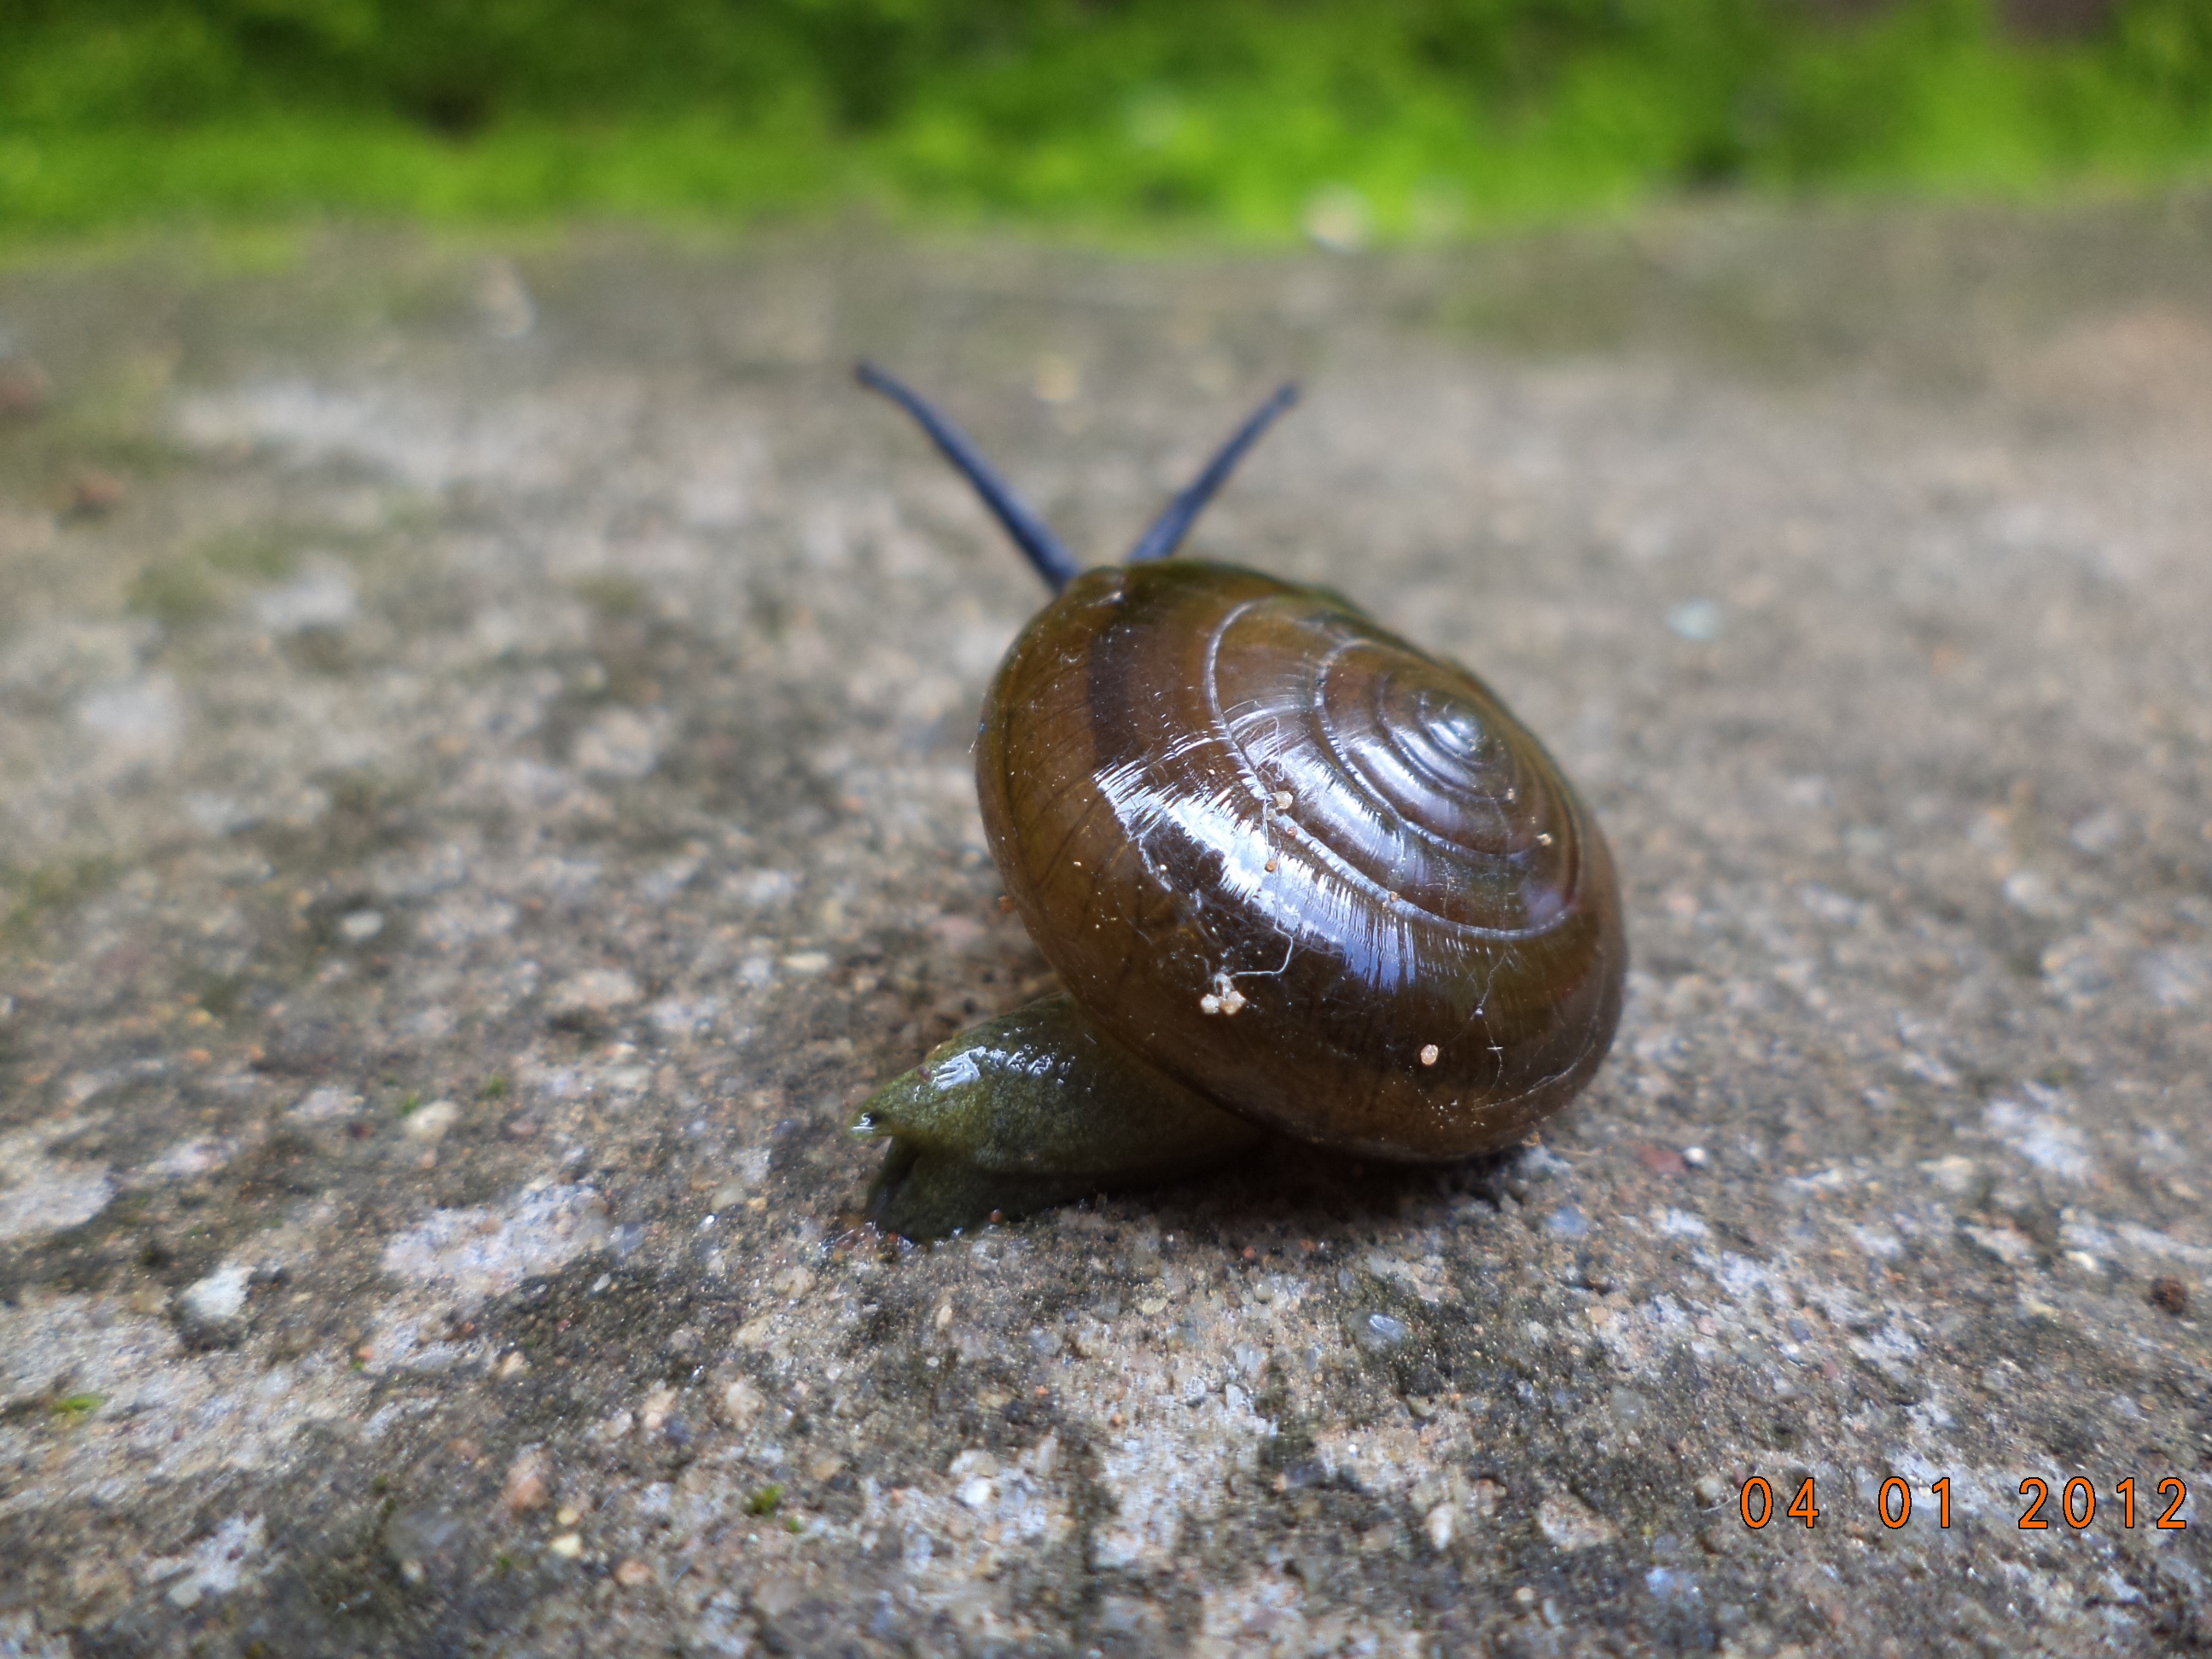
fauna, invertebrate, snail, molluscs, macro photography, sea snail, snails and slugs